The Tempest

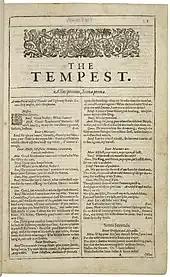
The first page of "The Tempest", printed in the First Folio of 1623

There is no obvious single source text for the plot of "The Tempest": it appears to have been created by Shakespeare with several sources contributing.